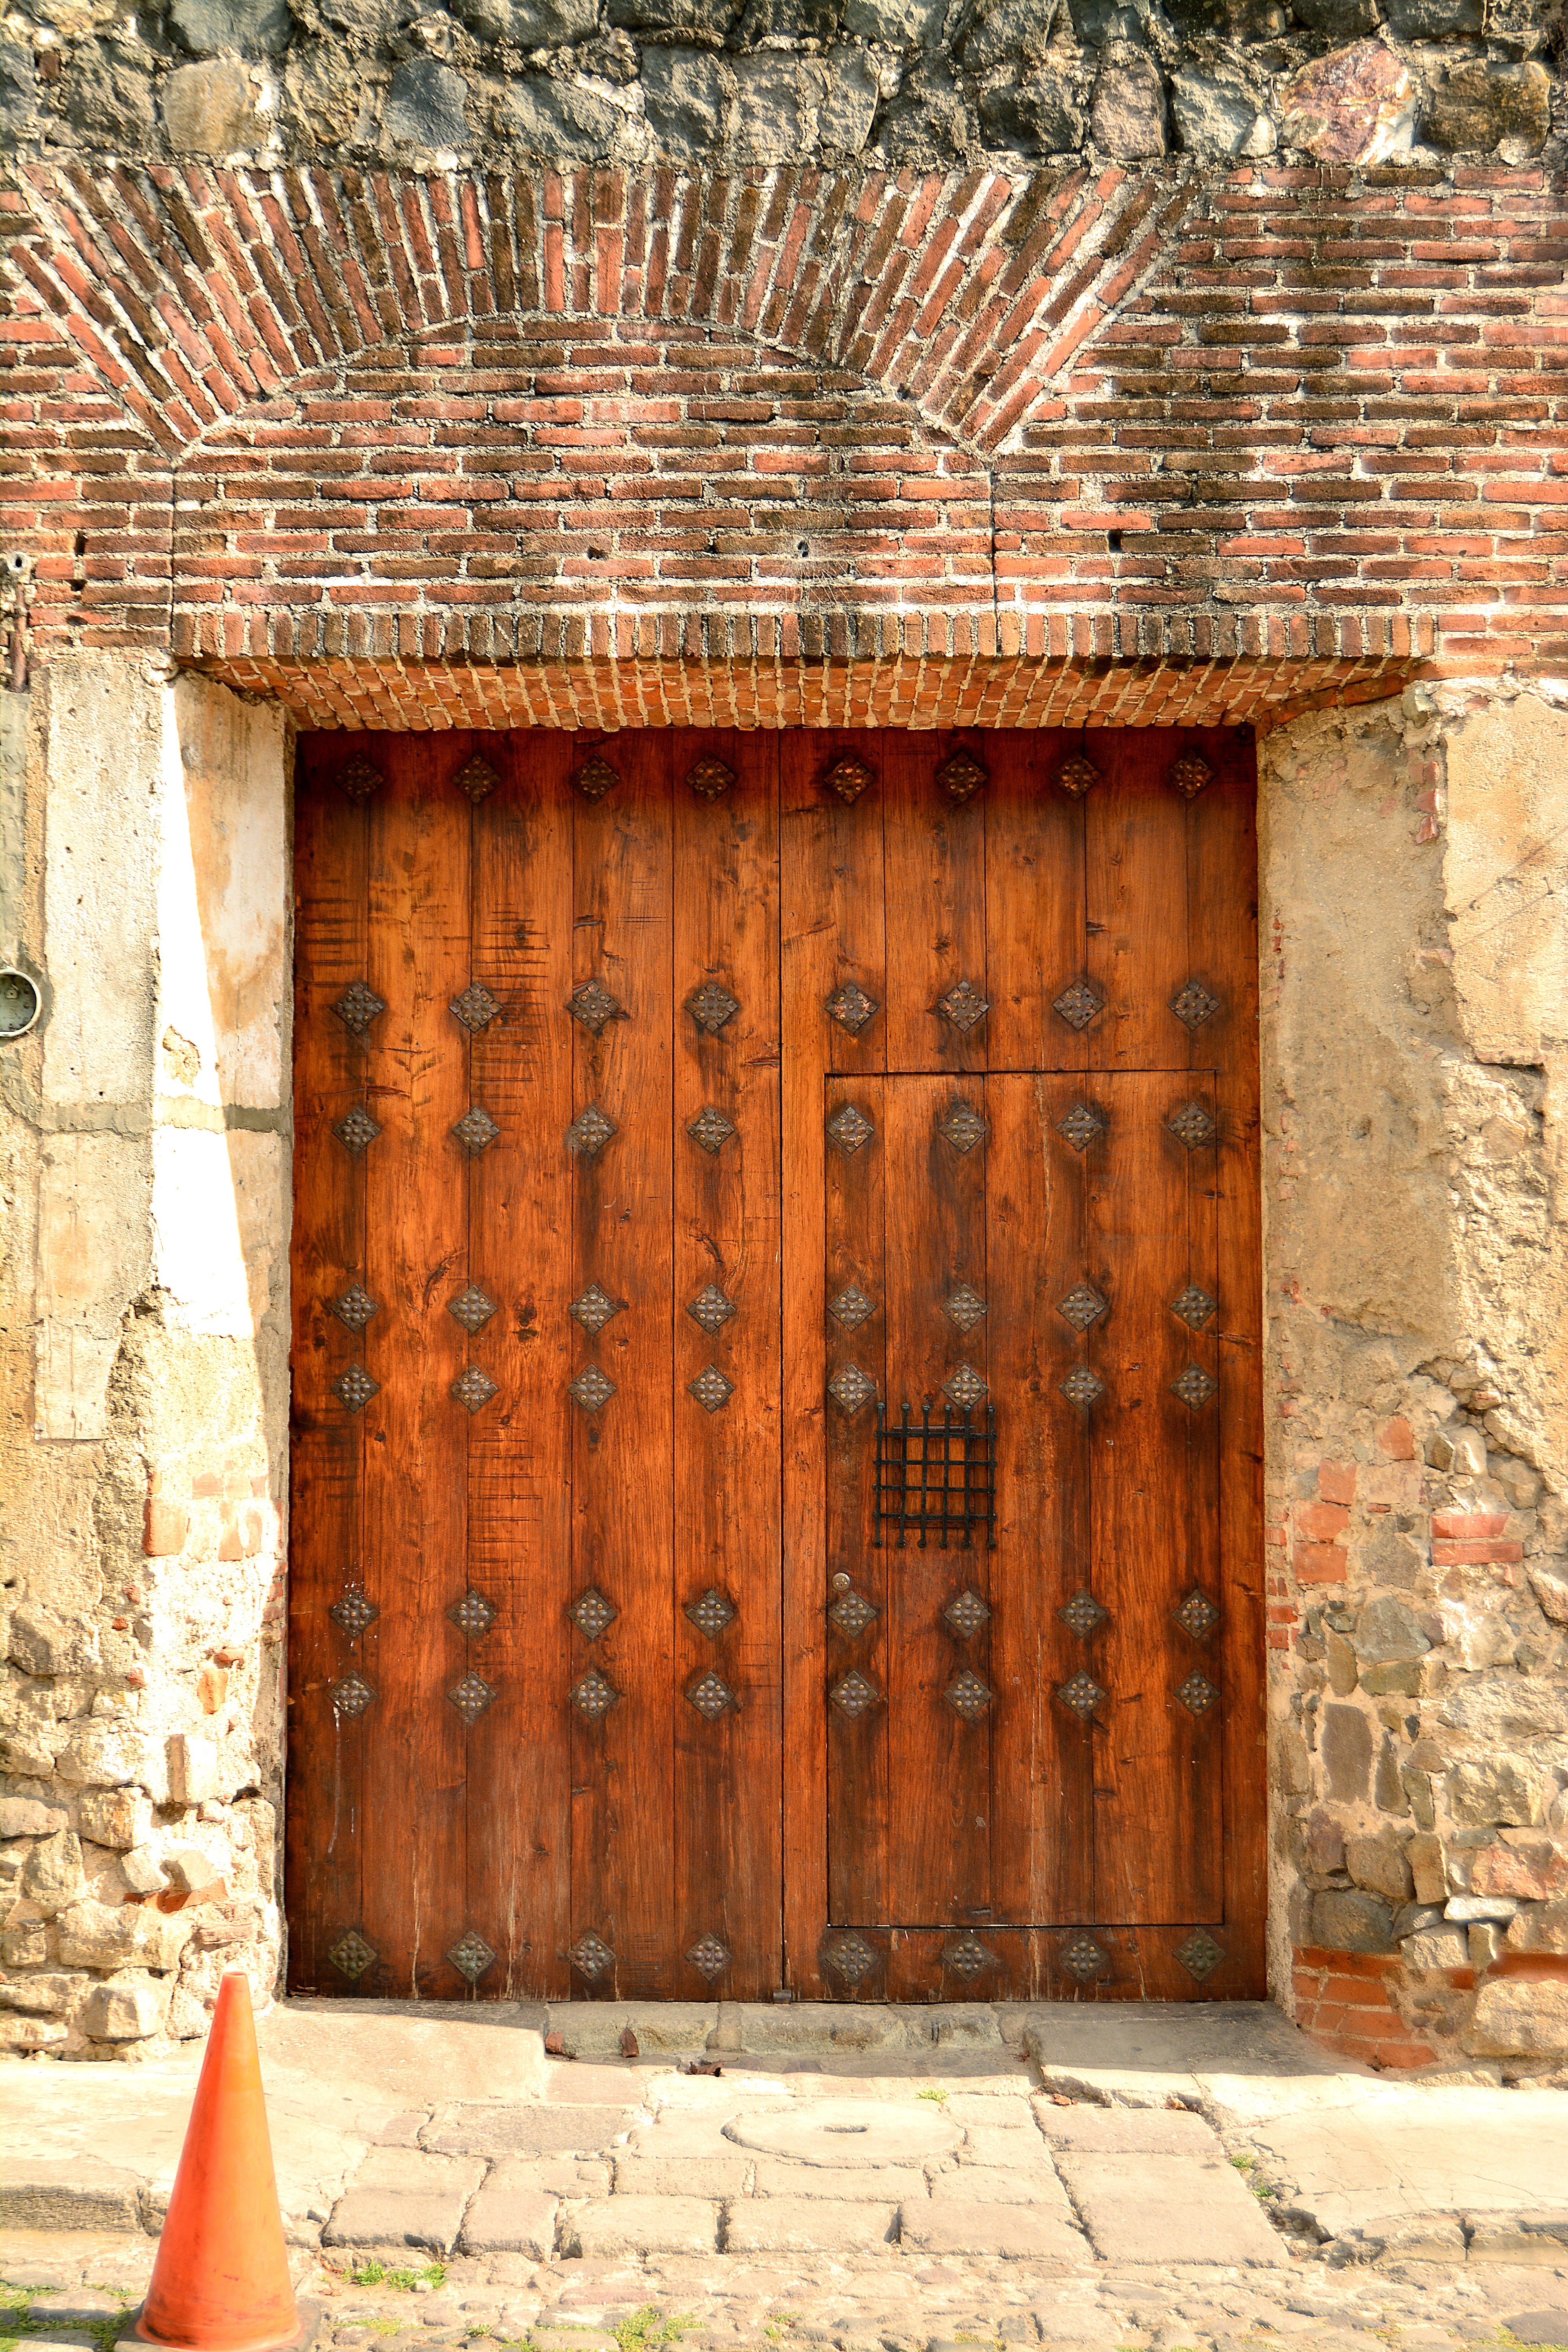
architecture, wood, texture, window, city, wall, arch, facade, gate, brick, door, interior design, wooden door, stall, closed, brickwork, old wood, antigua guatemala, ancient history